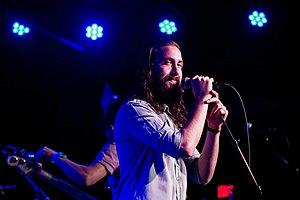
Avriel « Avi » Benjamin Kaplan, né le 17 avril 1989, est un chanteur et compositeur américain. Ancien membre du groupe a cappella Pentatonix, il est connu pour sa voix grave et profonde, et a souvent joué le rôle de basse vocale de Pentatonix. En mai 2017, Kaplan a annoncé qu'il quitterait Pentatonix après sa prochaine tournée.